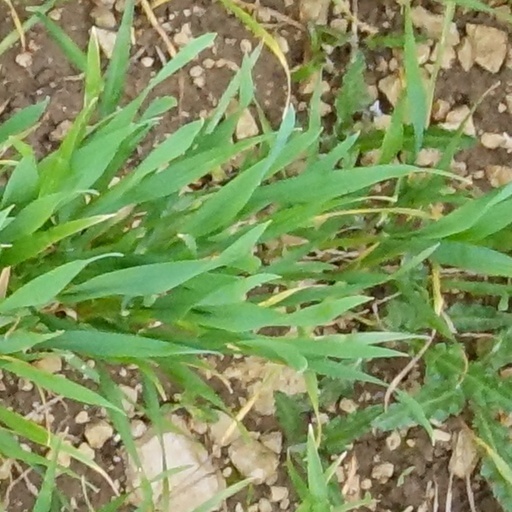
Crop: wheat